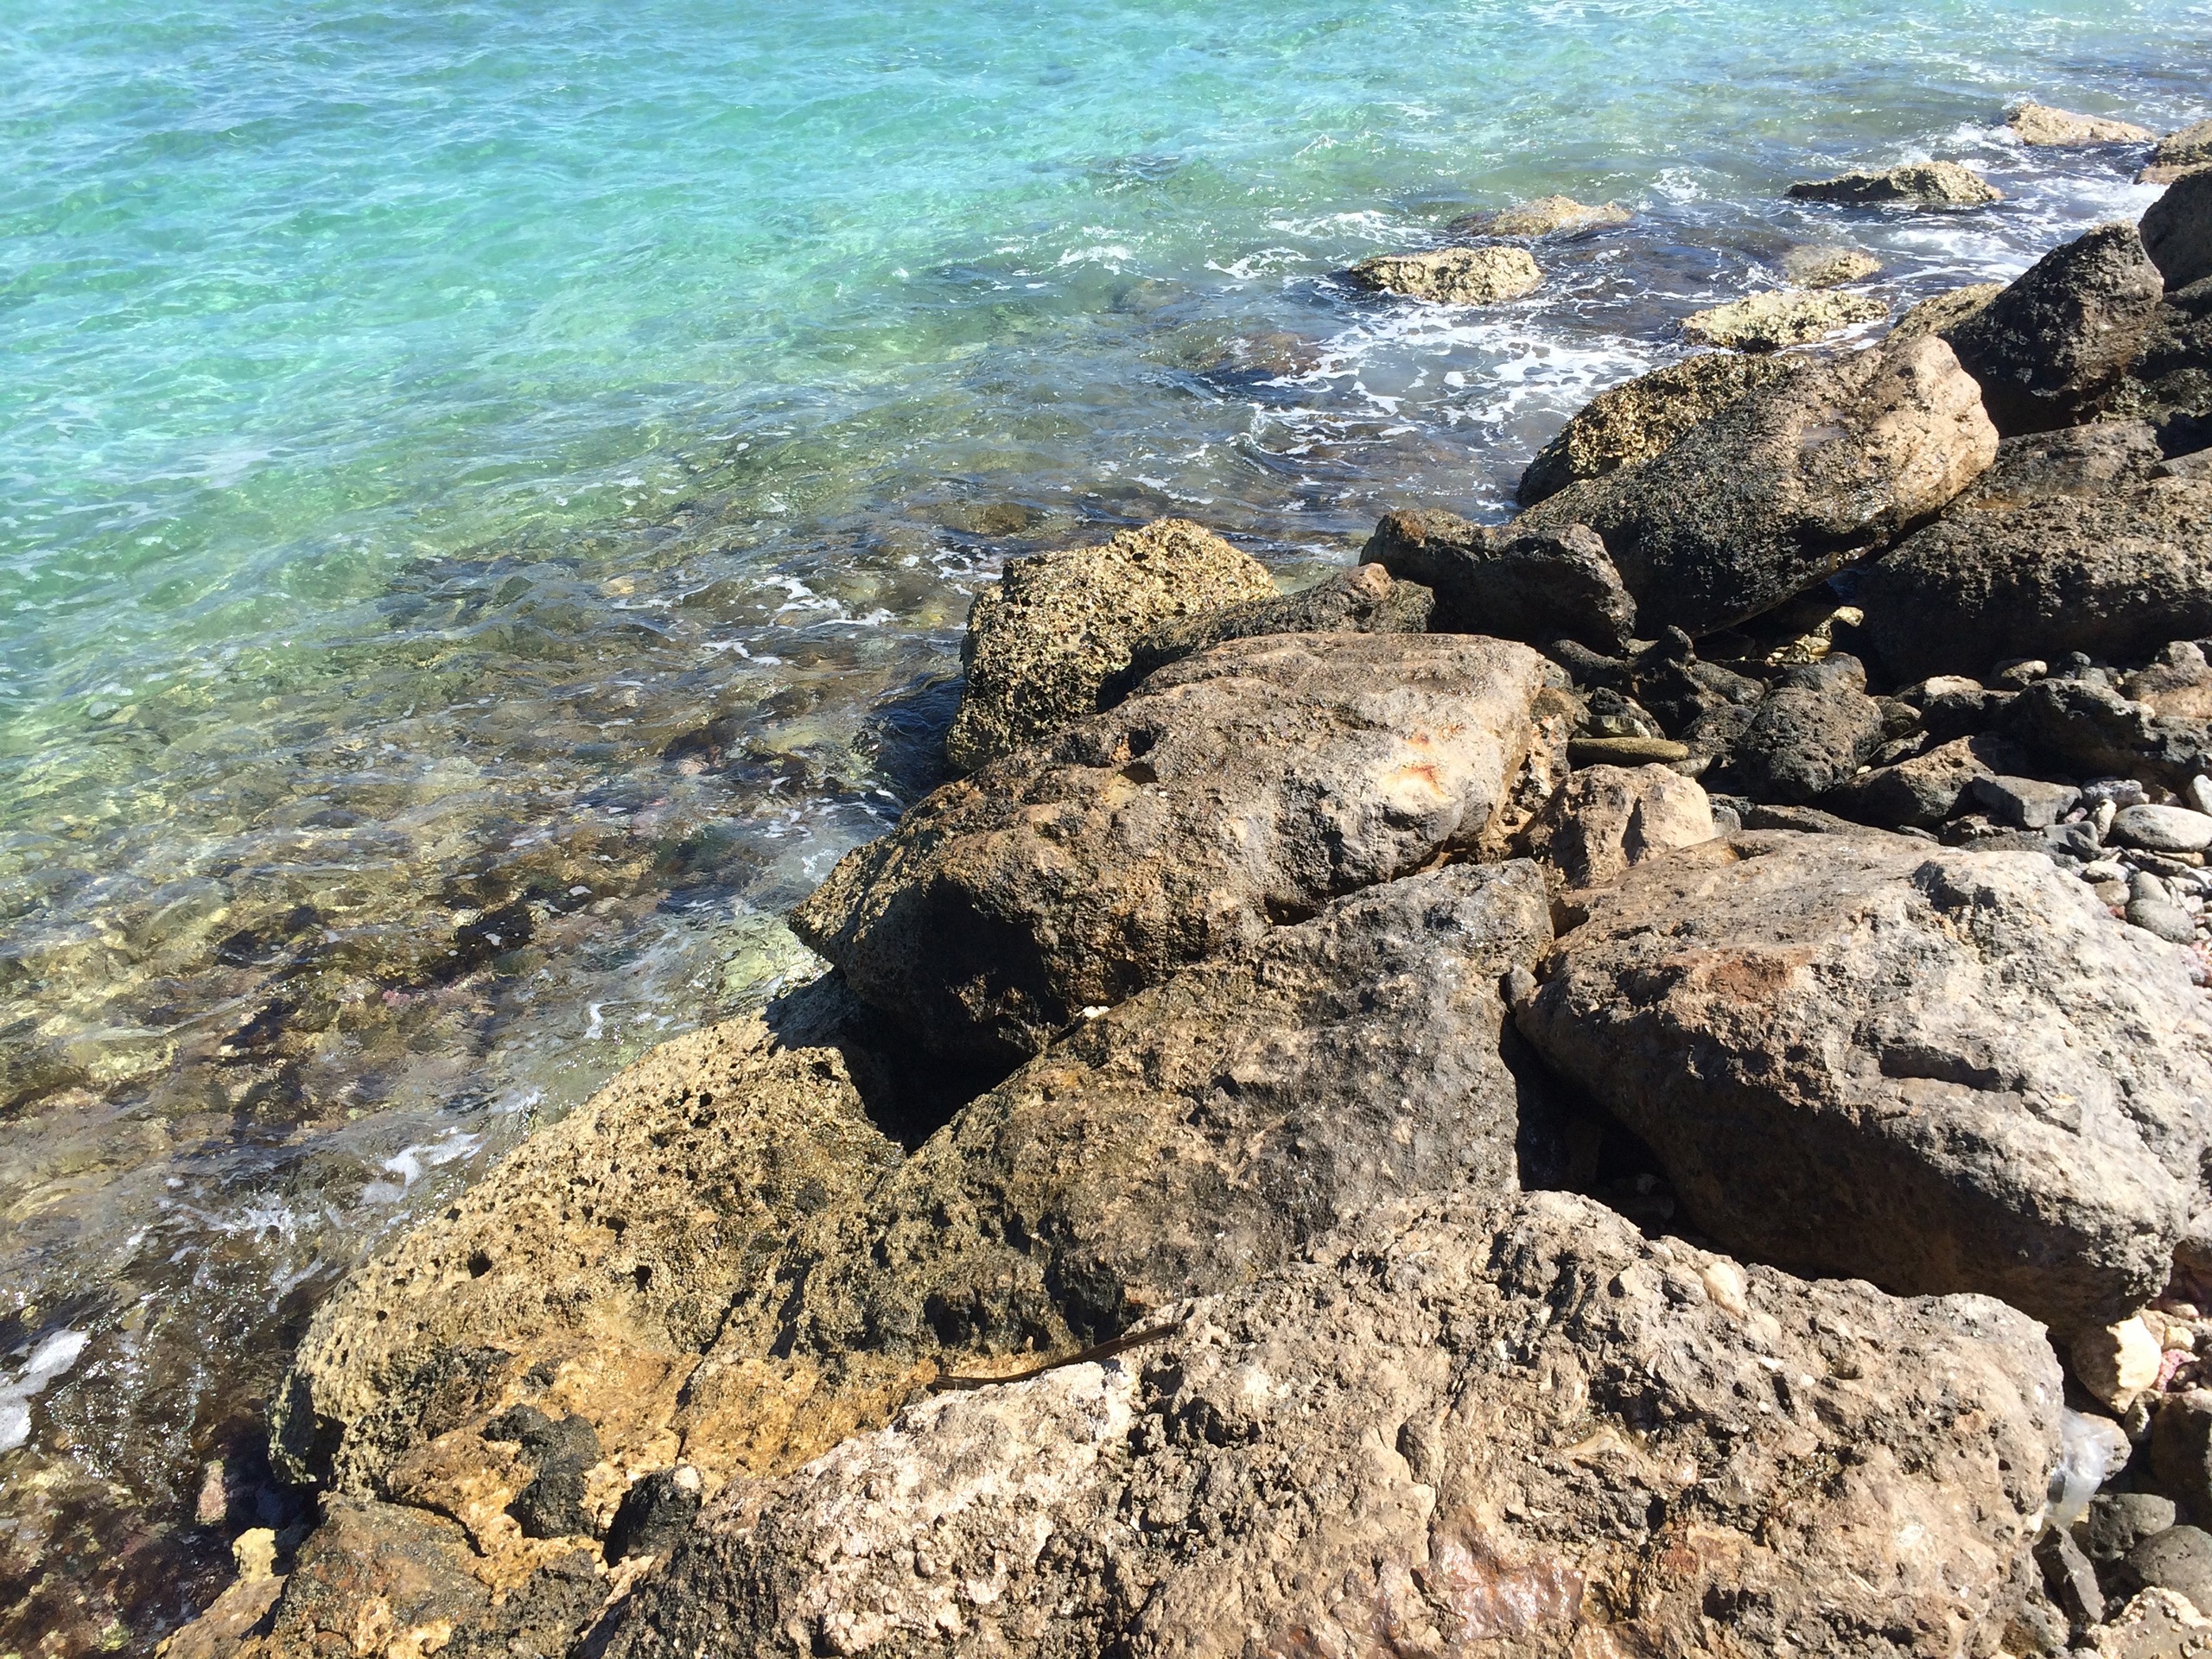
beach, sea, coast, water, rock, ocean, shore, stone, summer, cliff, holiday, island, blue, terrain, rocks, geology, playa, cape, tide pool